Cristina Businari

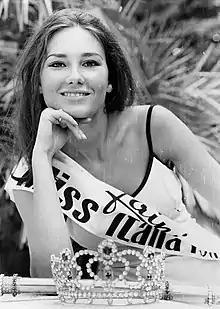
Cristina Businari in 1967

Cristina Businari (born 10 October 1949) is an Italian actress, publicist, model and beauty pageant titleholder.